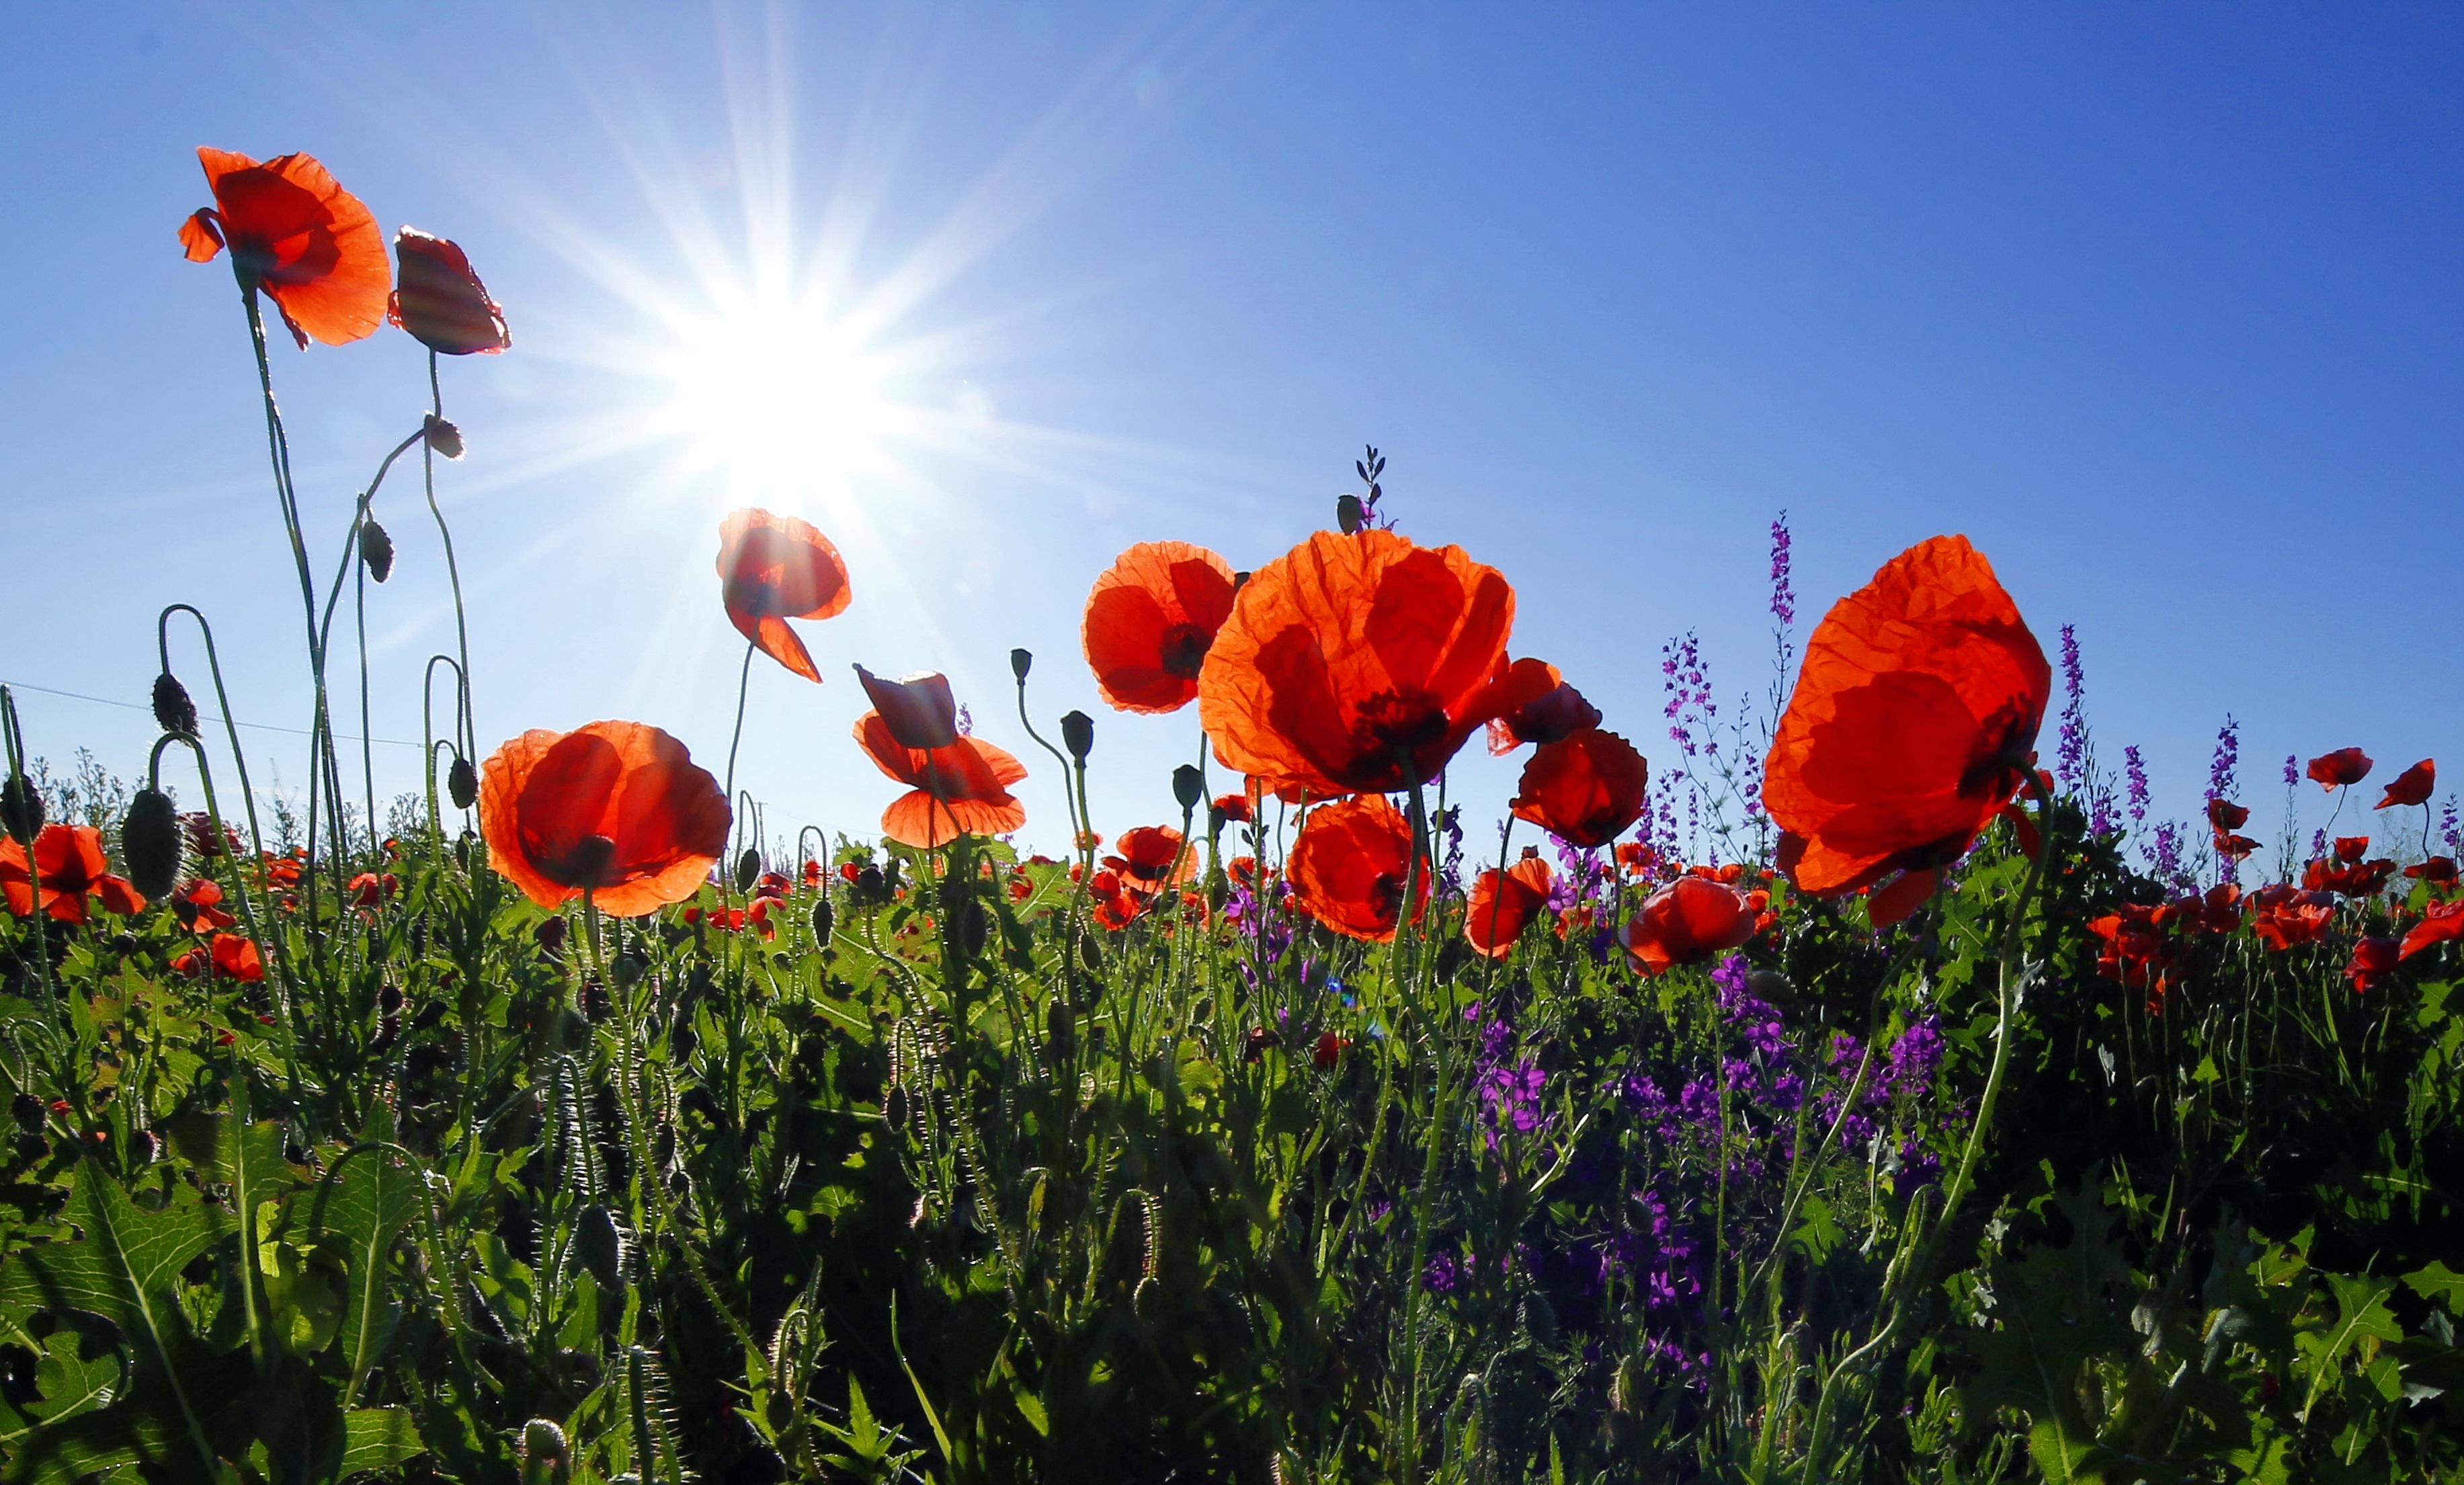
plant, sunshine, field, meadow, prairie, flower, summer, flora, wildflower, flowers, lens flare, outdoors, poppy, poppies, coquelicot, summer flowers, field of flowers, flowering plant, uncultivated, land plant, poppy family